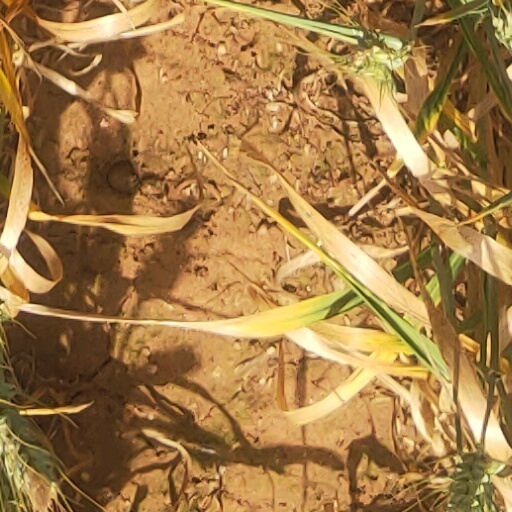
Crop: wheat